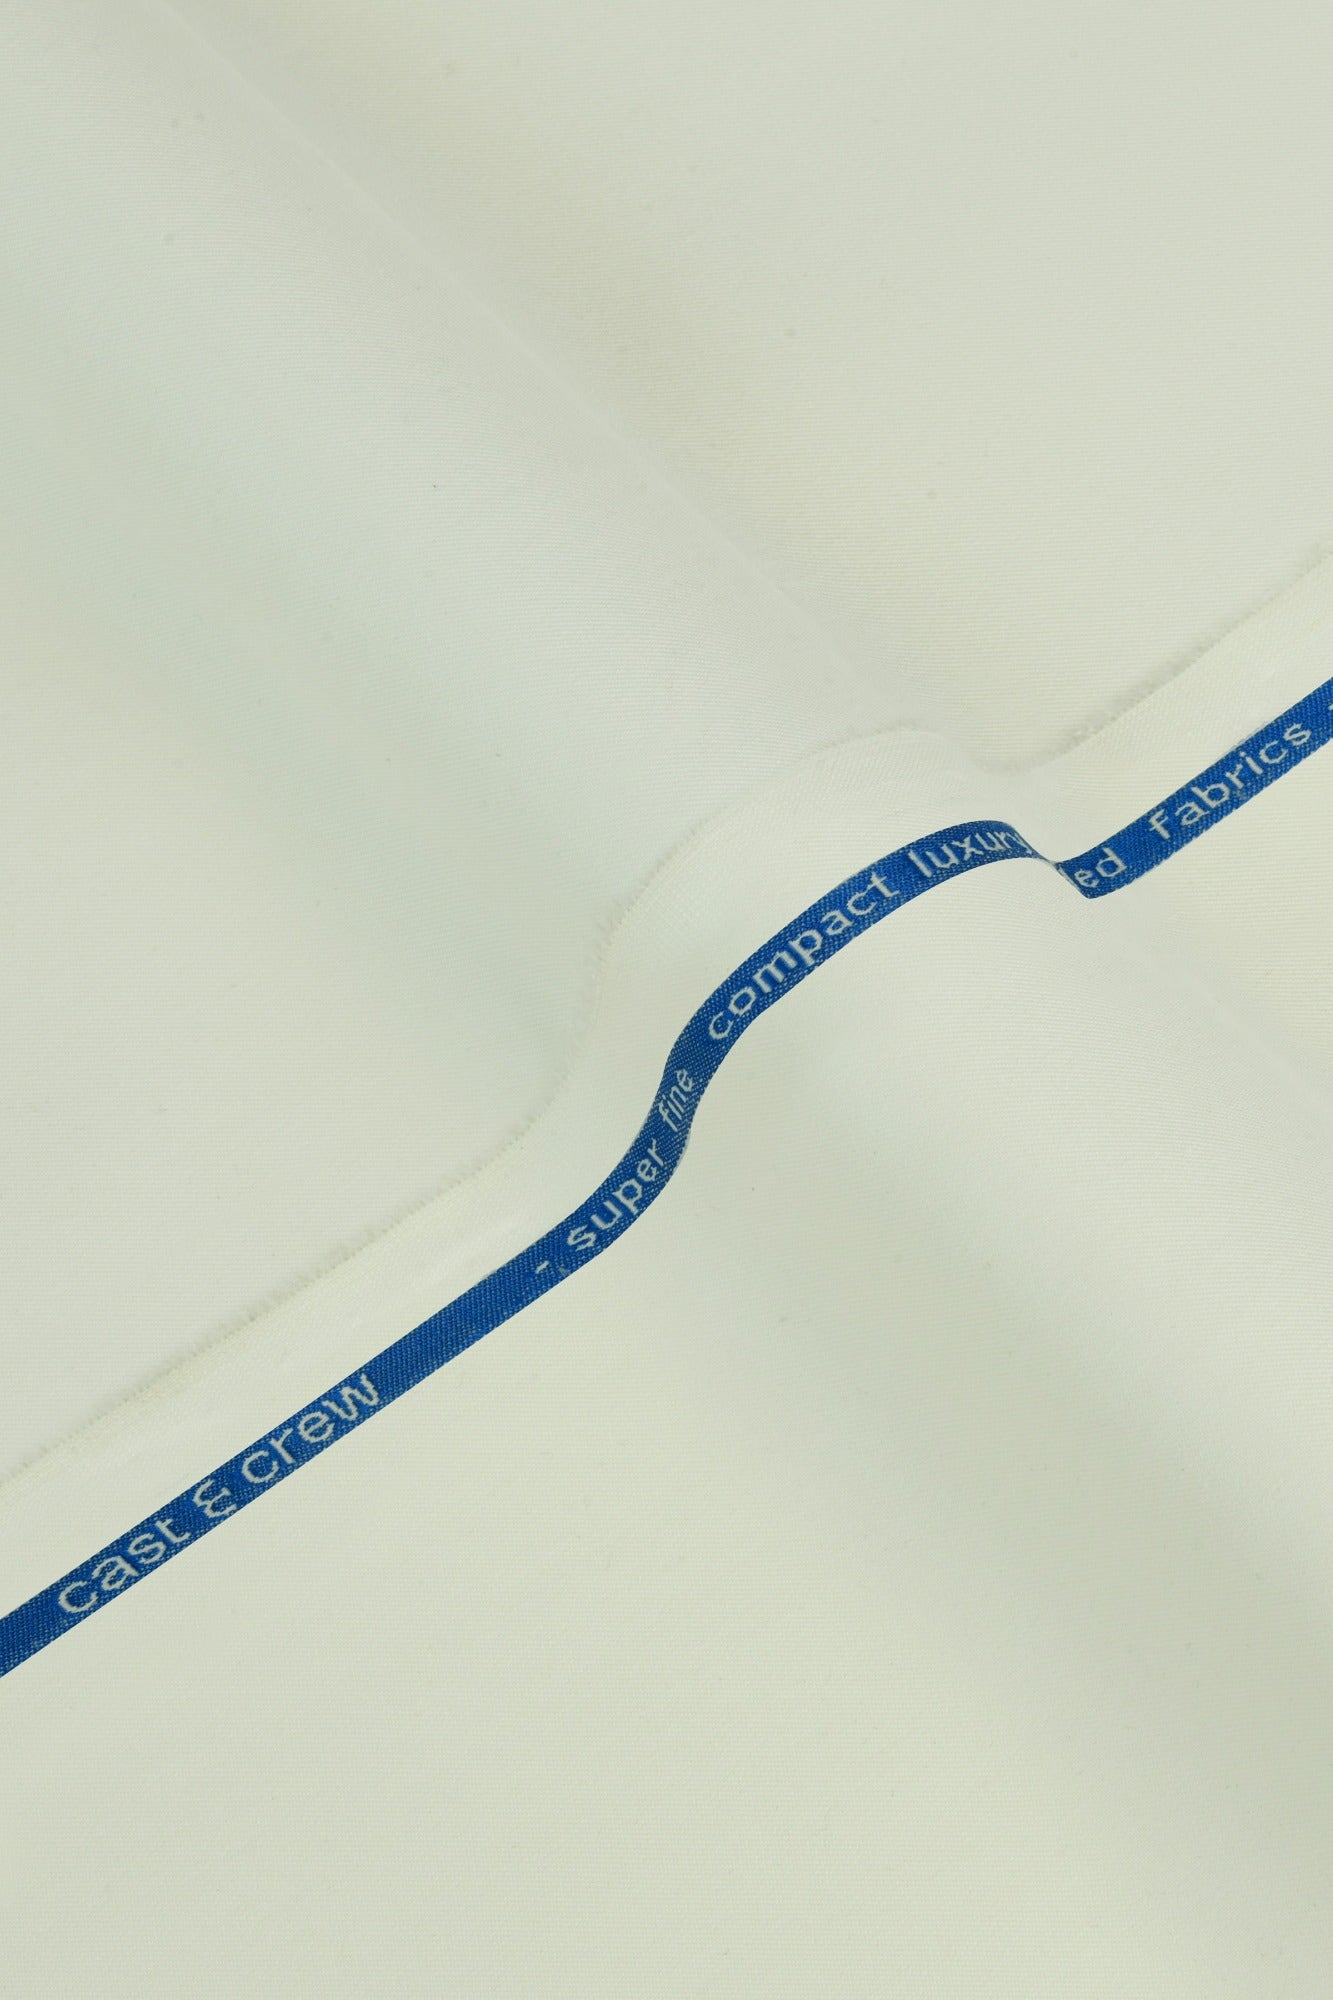
white blue stripe polyester sailcloth